White phosphorus

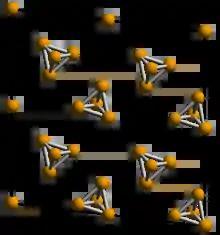
White phosphorus crystal structure

White phosphorus exists as molecules of four phosphorus atoms in a tetrahedral structure, joined by six phosphorus—phosphorus single bonds. The tetrahedral arrangement results in ring strain and instability. Although both are called "white phosphorus", in fact two different crystal allotropes are known, interchanging reversibly at 195.2 K. The element's standard state is the body-centered cubic α form, which is actually metastable under standard conditions. The β form is believed to have a hexagonal crystal structure.